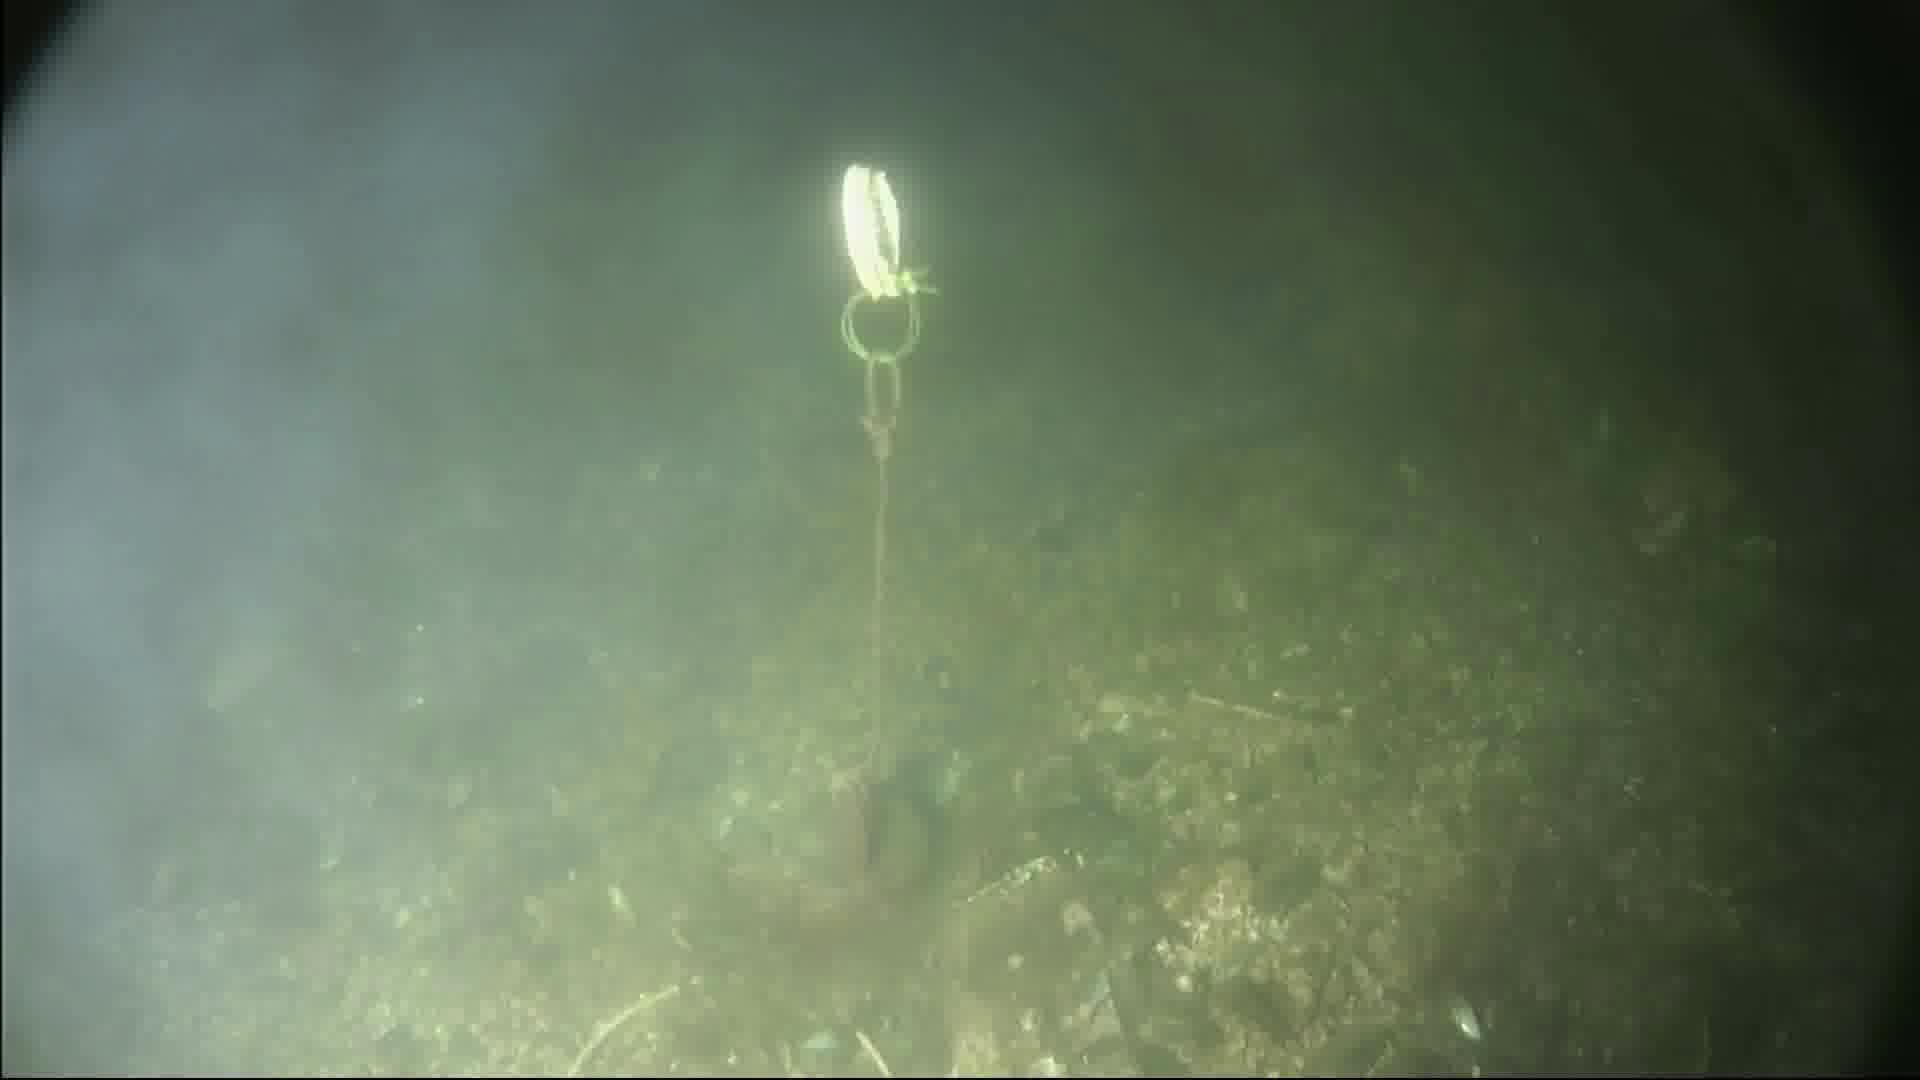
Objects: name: fish